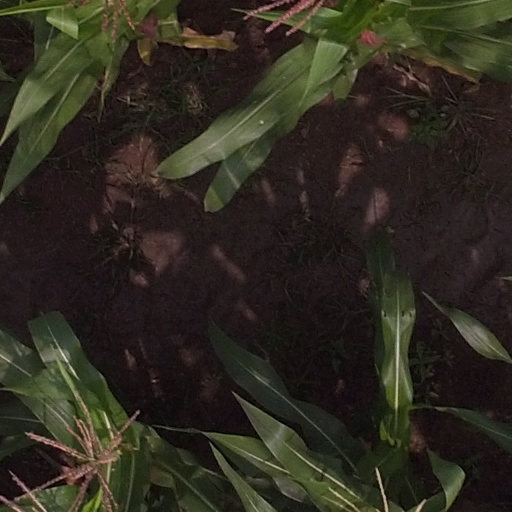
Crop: maize; corn